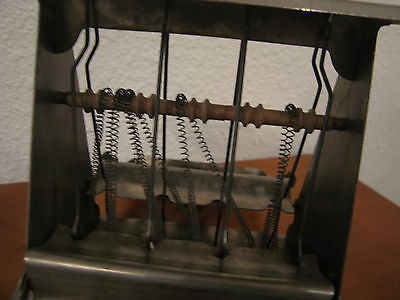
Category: toaster